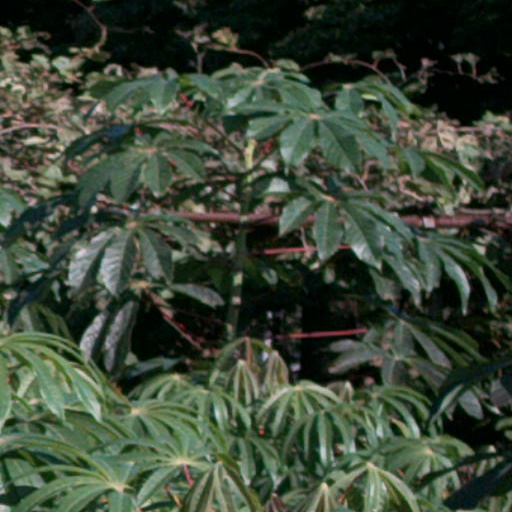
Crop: cassava